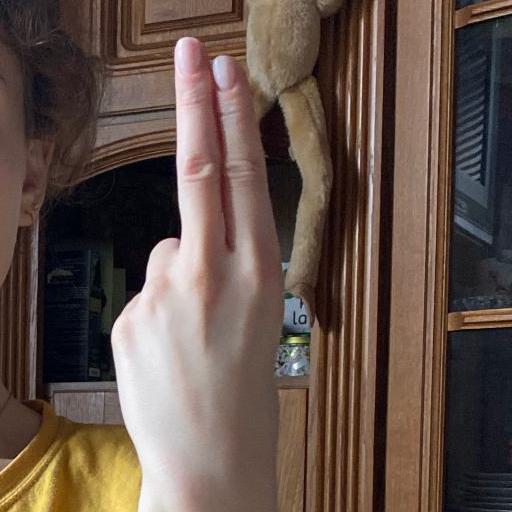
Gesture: two_up_inverted